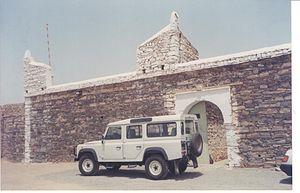
La façade principale
Mohammed Tamim est un architecte, chercheur en économie du développement et écrivain marocain d'expression française né en 1958 à Casablanca. Il vit à Laâyoune.